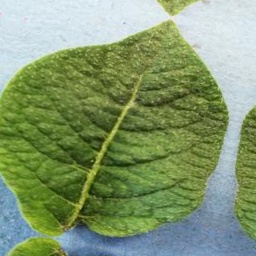
Etiqueta: Sana